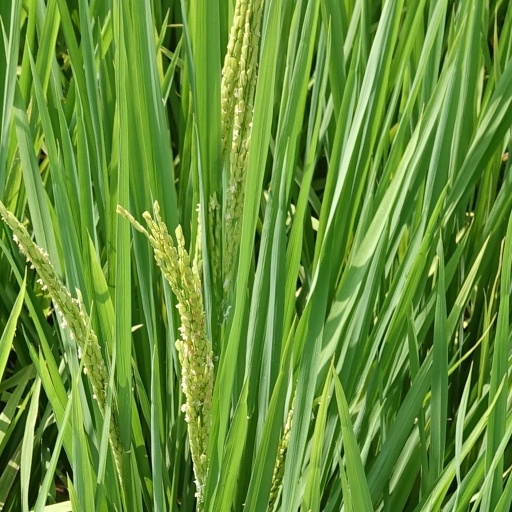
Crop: rice